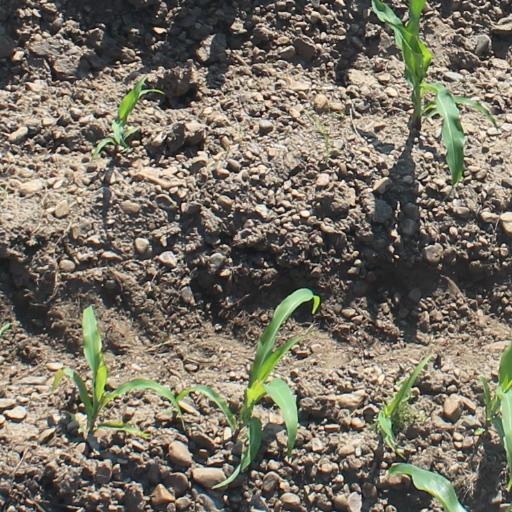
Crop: maize; corn